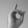
ASL letter: D